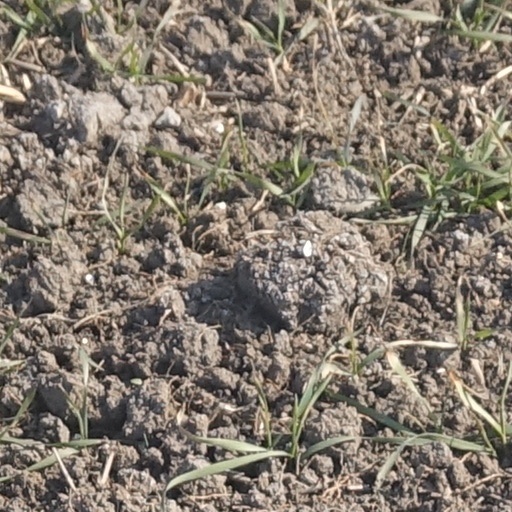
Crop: wheat